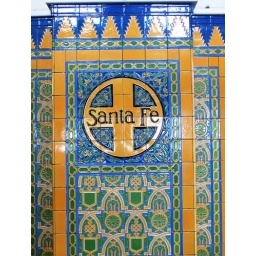
Tiled wall in the Sante Fe train depot.